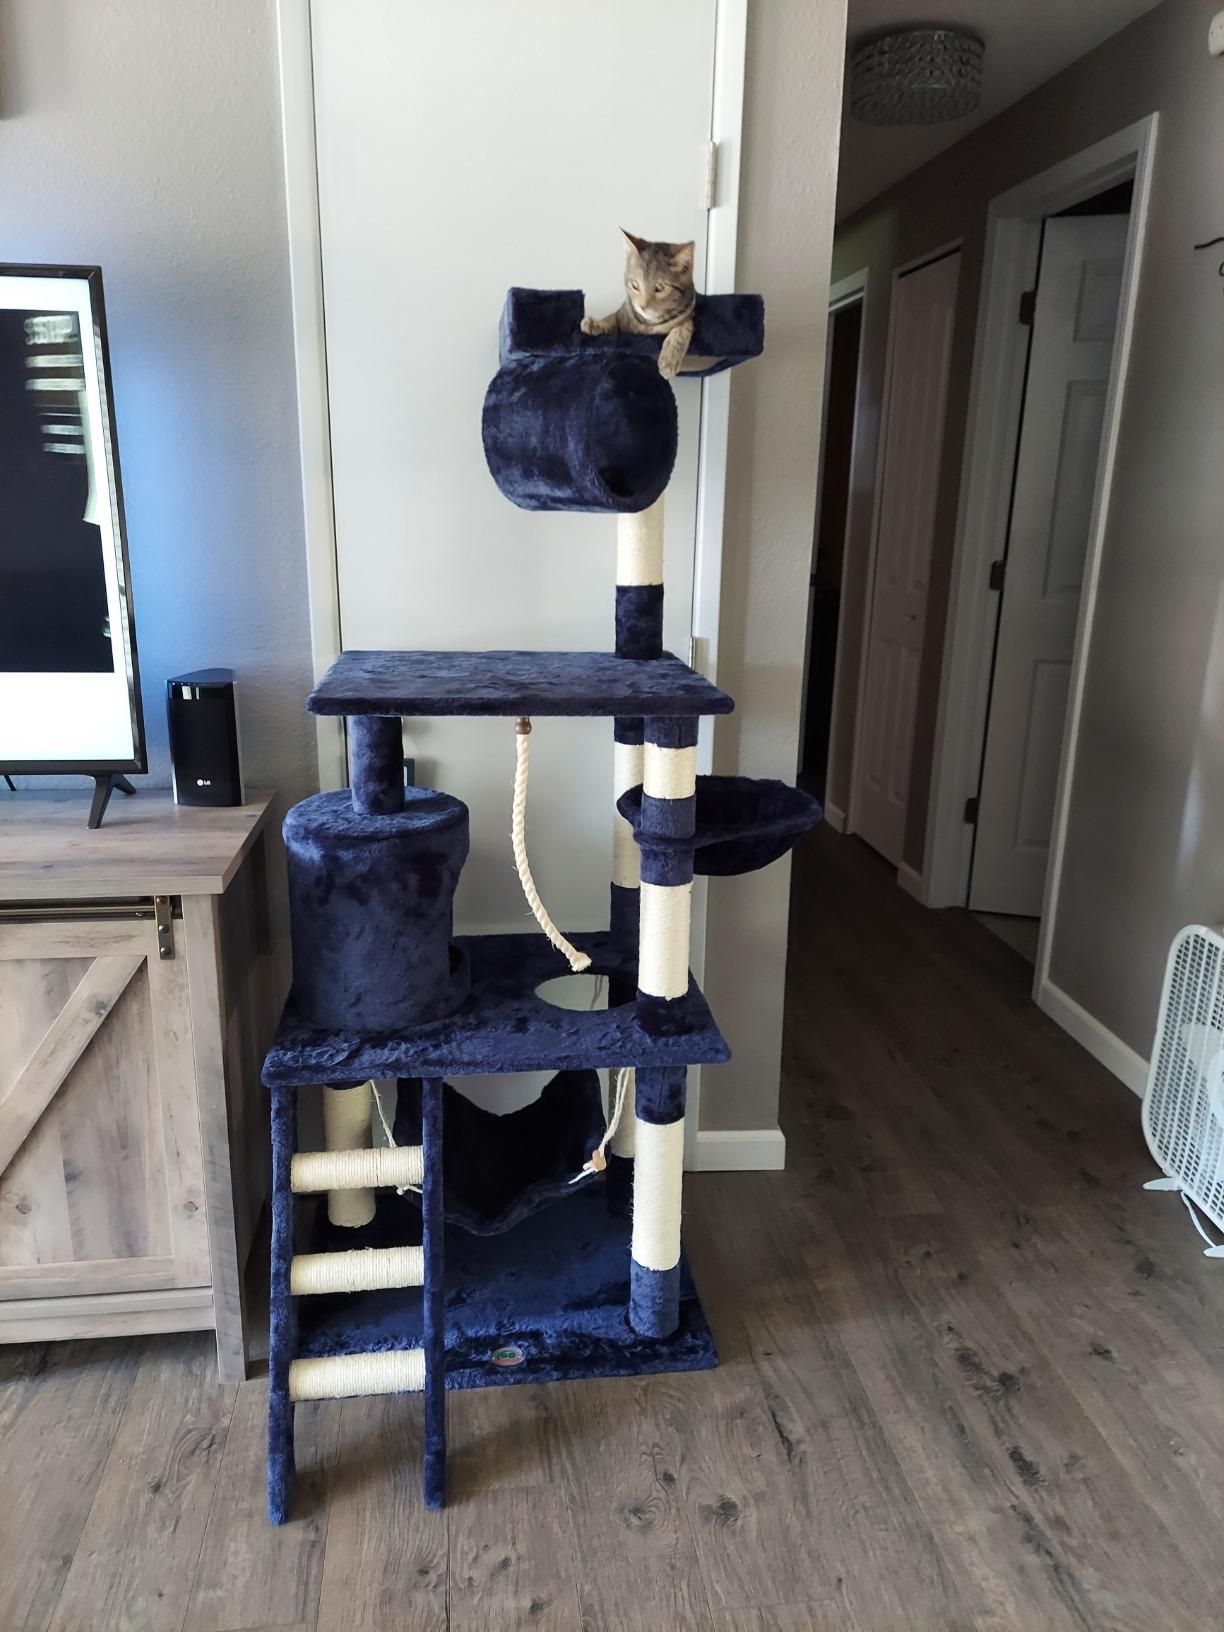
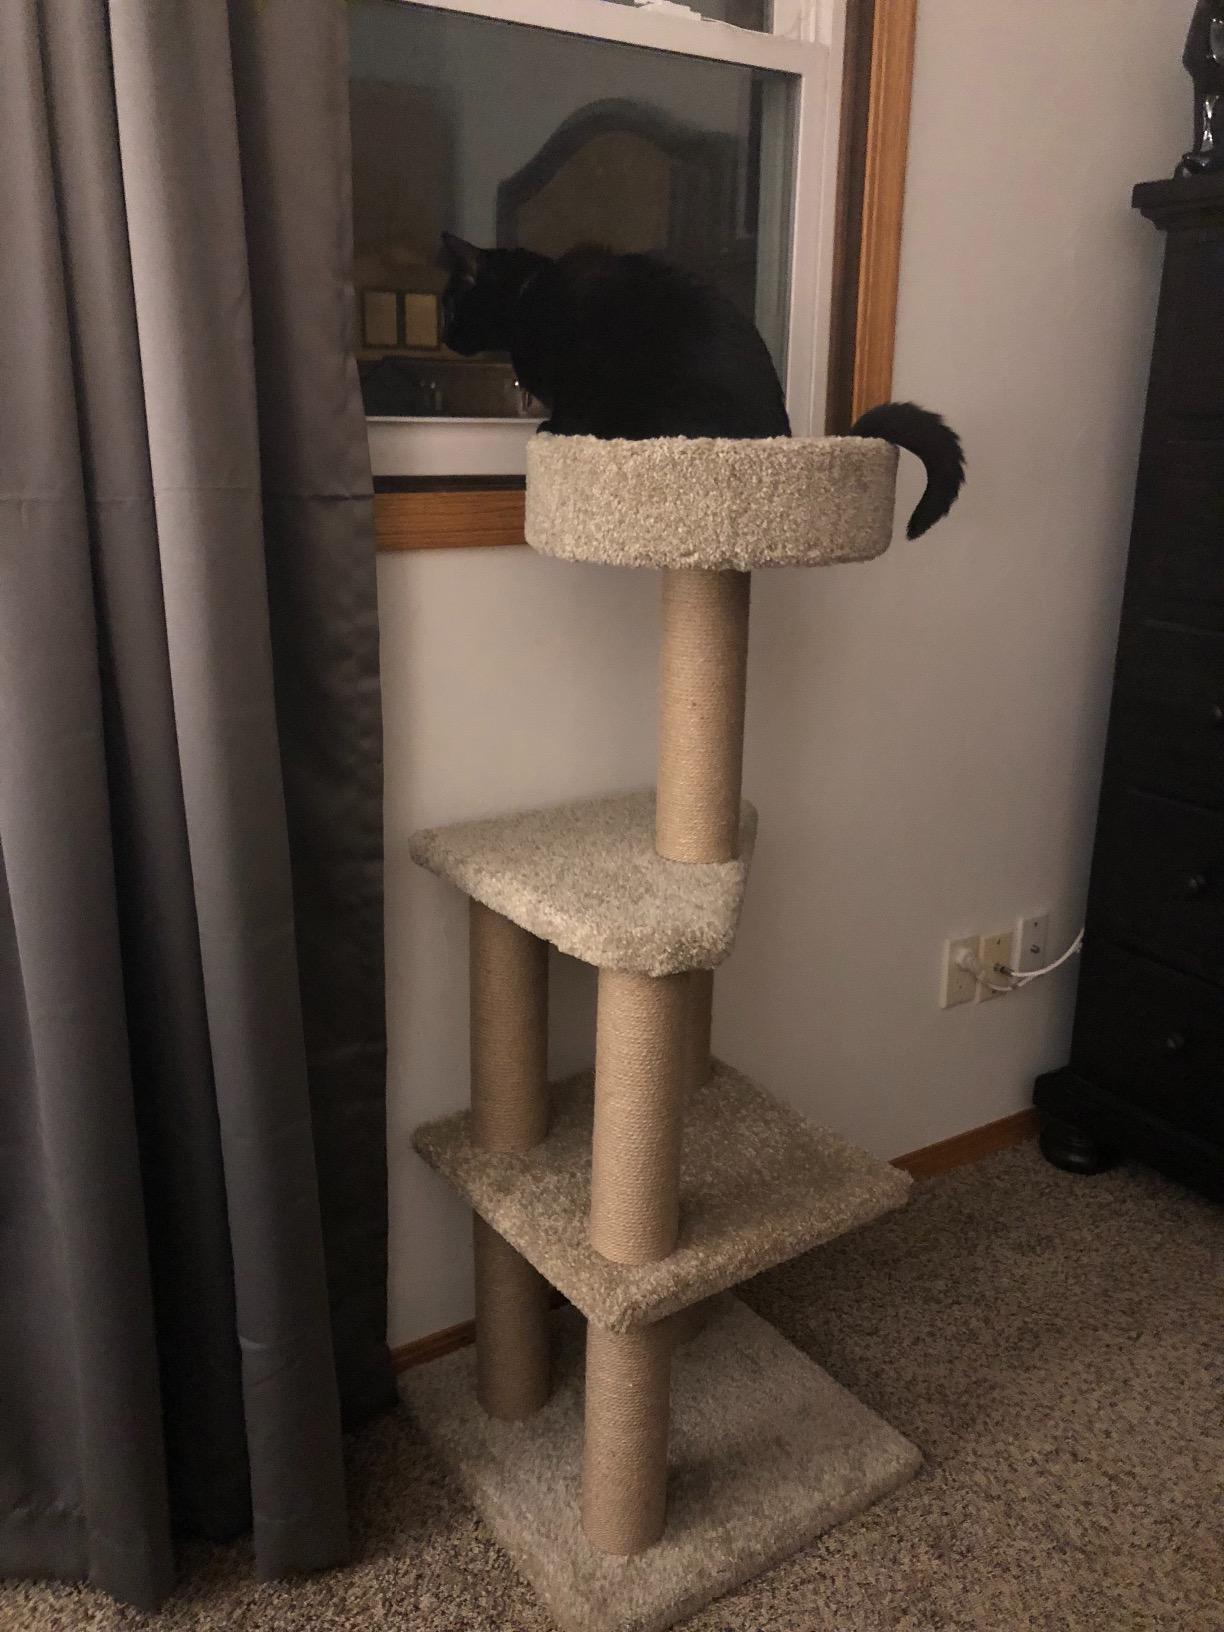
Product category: items_cat tree
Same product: no